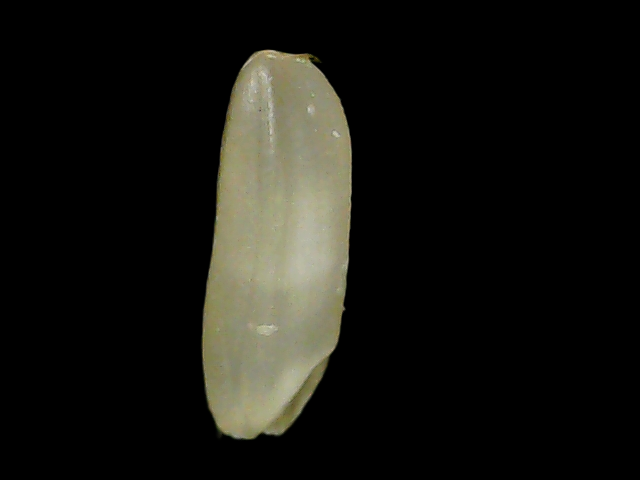
Rice variety: Binadhan21